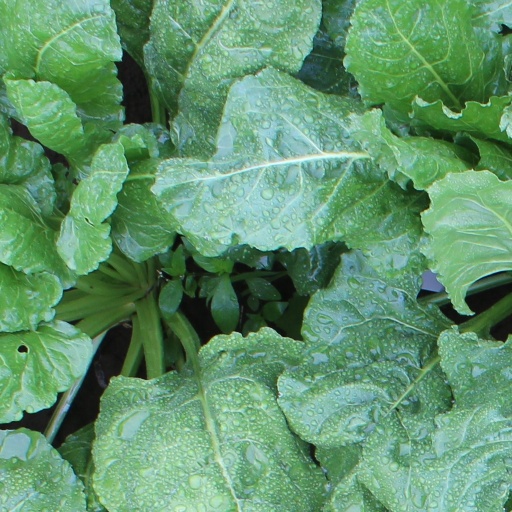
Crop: sugar beet